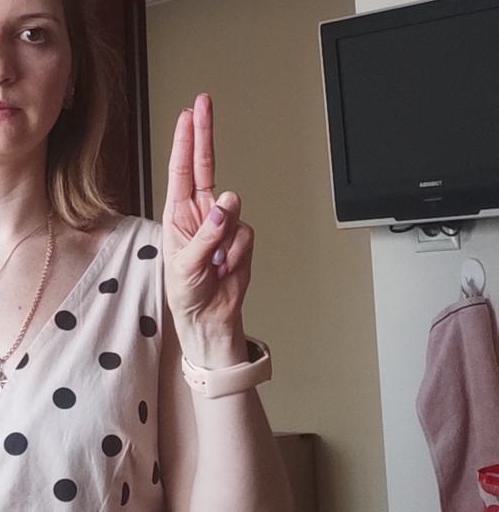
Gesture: two_up